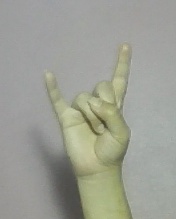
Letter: la